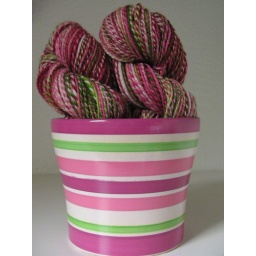
flower pot yarn in flower pot